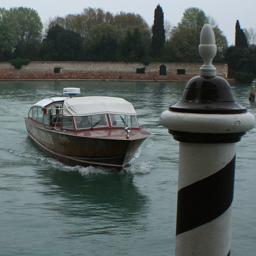
boat arriving to the hotel